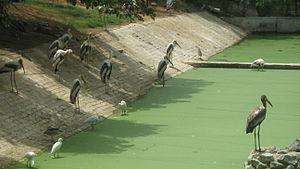
parc zoologique d'Arignar Anna connu aussi sous le nom de Vandalur Zoo. C'est un parc zoologique, situé à 30 km de la banlieue méridionale de Chennai à l'État de Tamil Nadu en Inde. Le zoo regroupe plus de 170 espèces d'oiseaux, de mammifères et de reptiles dans 81 enclos.